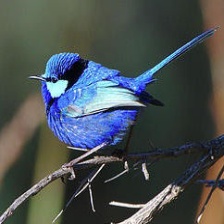
Species: SPLENDID WREN
Scientific name: MALURUS SPLENDENS